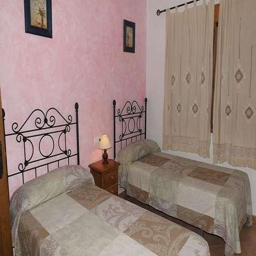
this room has double bed .